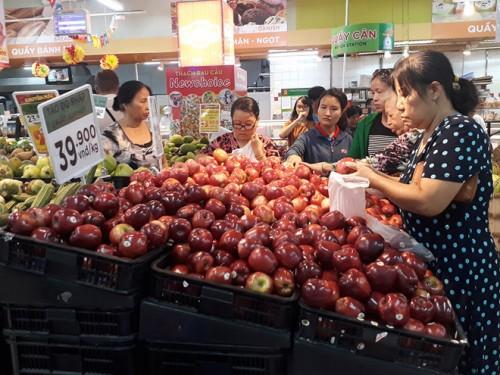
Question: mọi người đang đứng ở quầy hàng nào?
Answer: mọi người đang đứng ở quầy táo